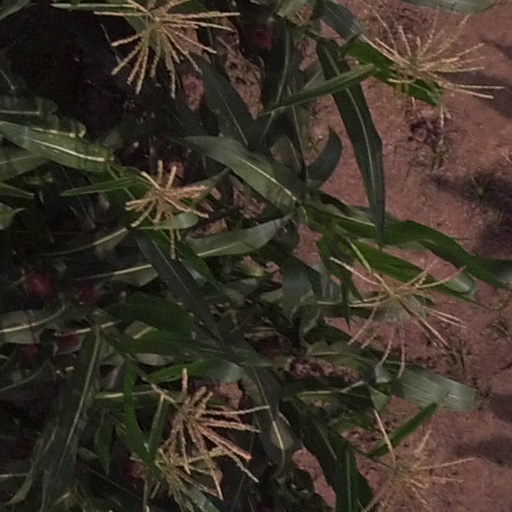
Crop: maize; corn